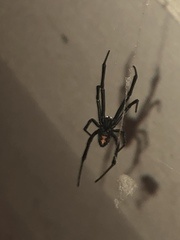
Species: Lactrodectus_hesperus